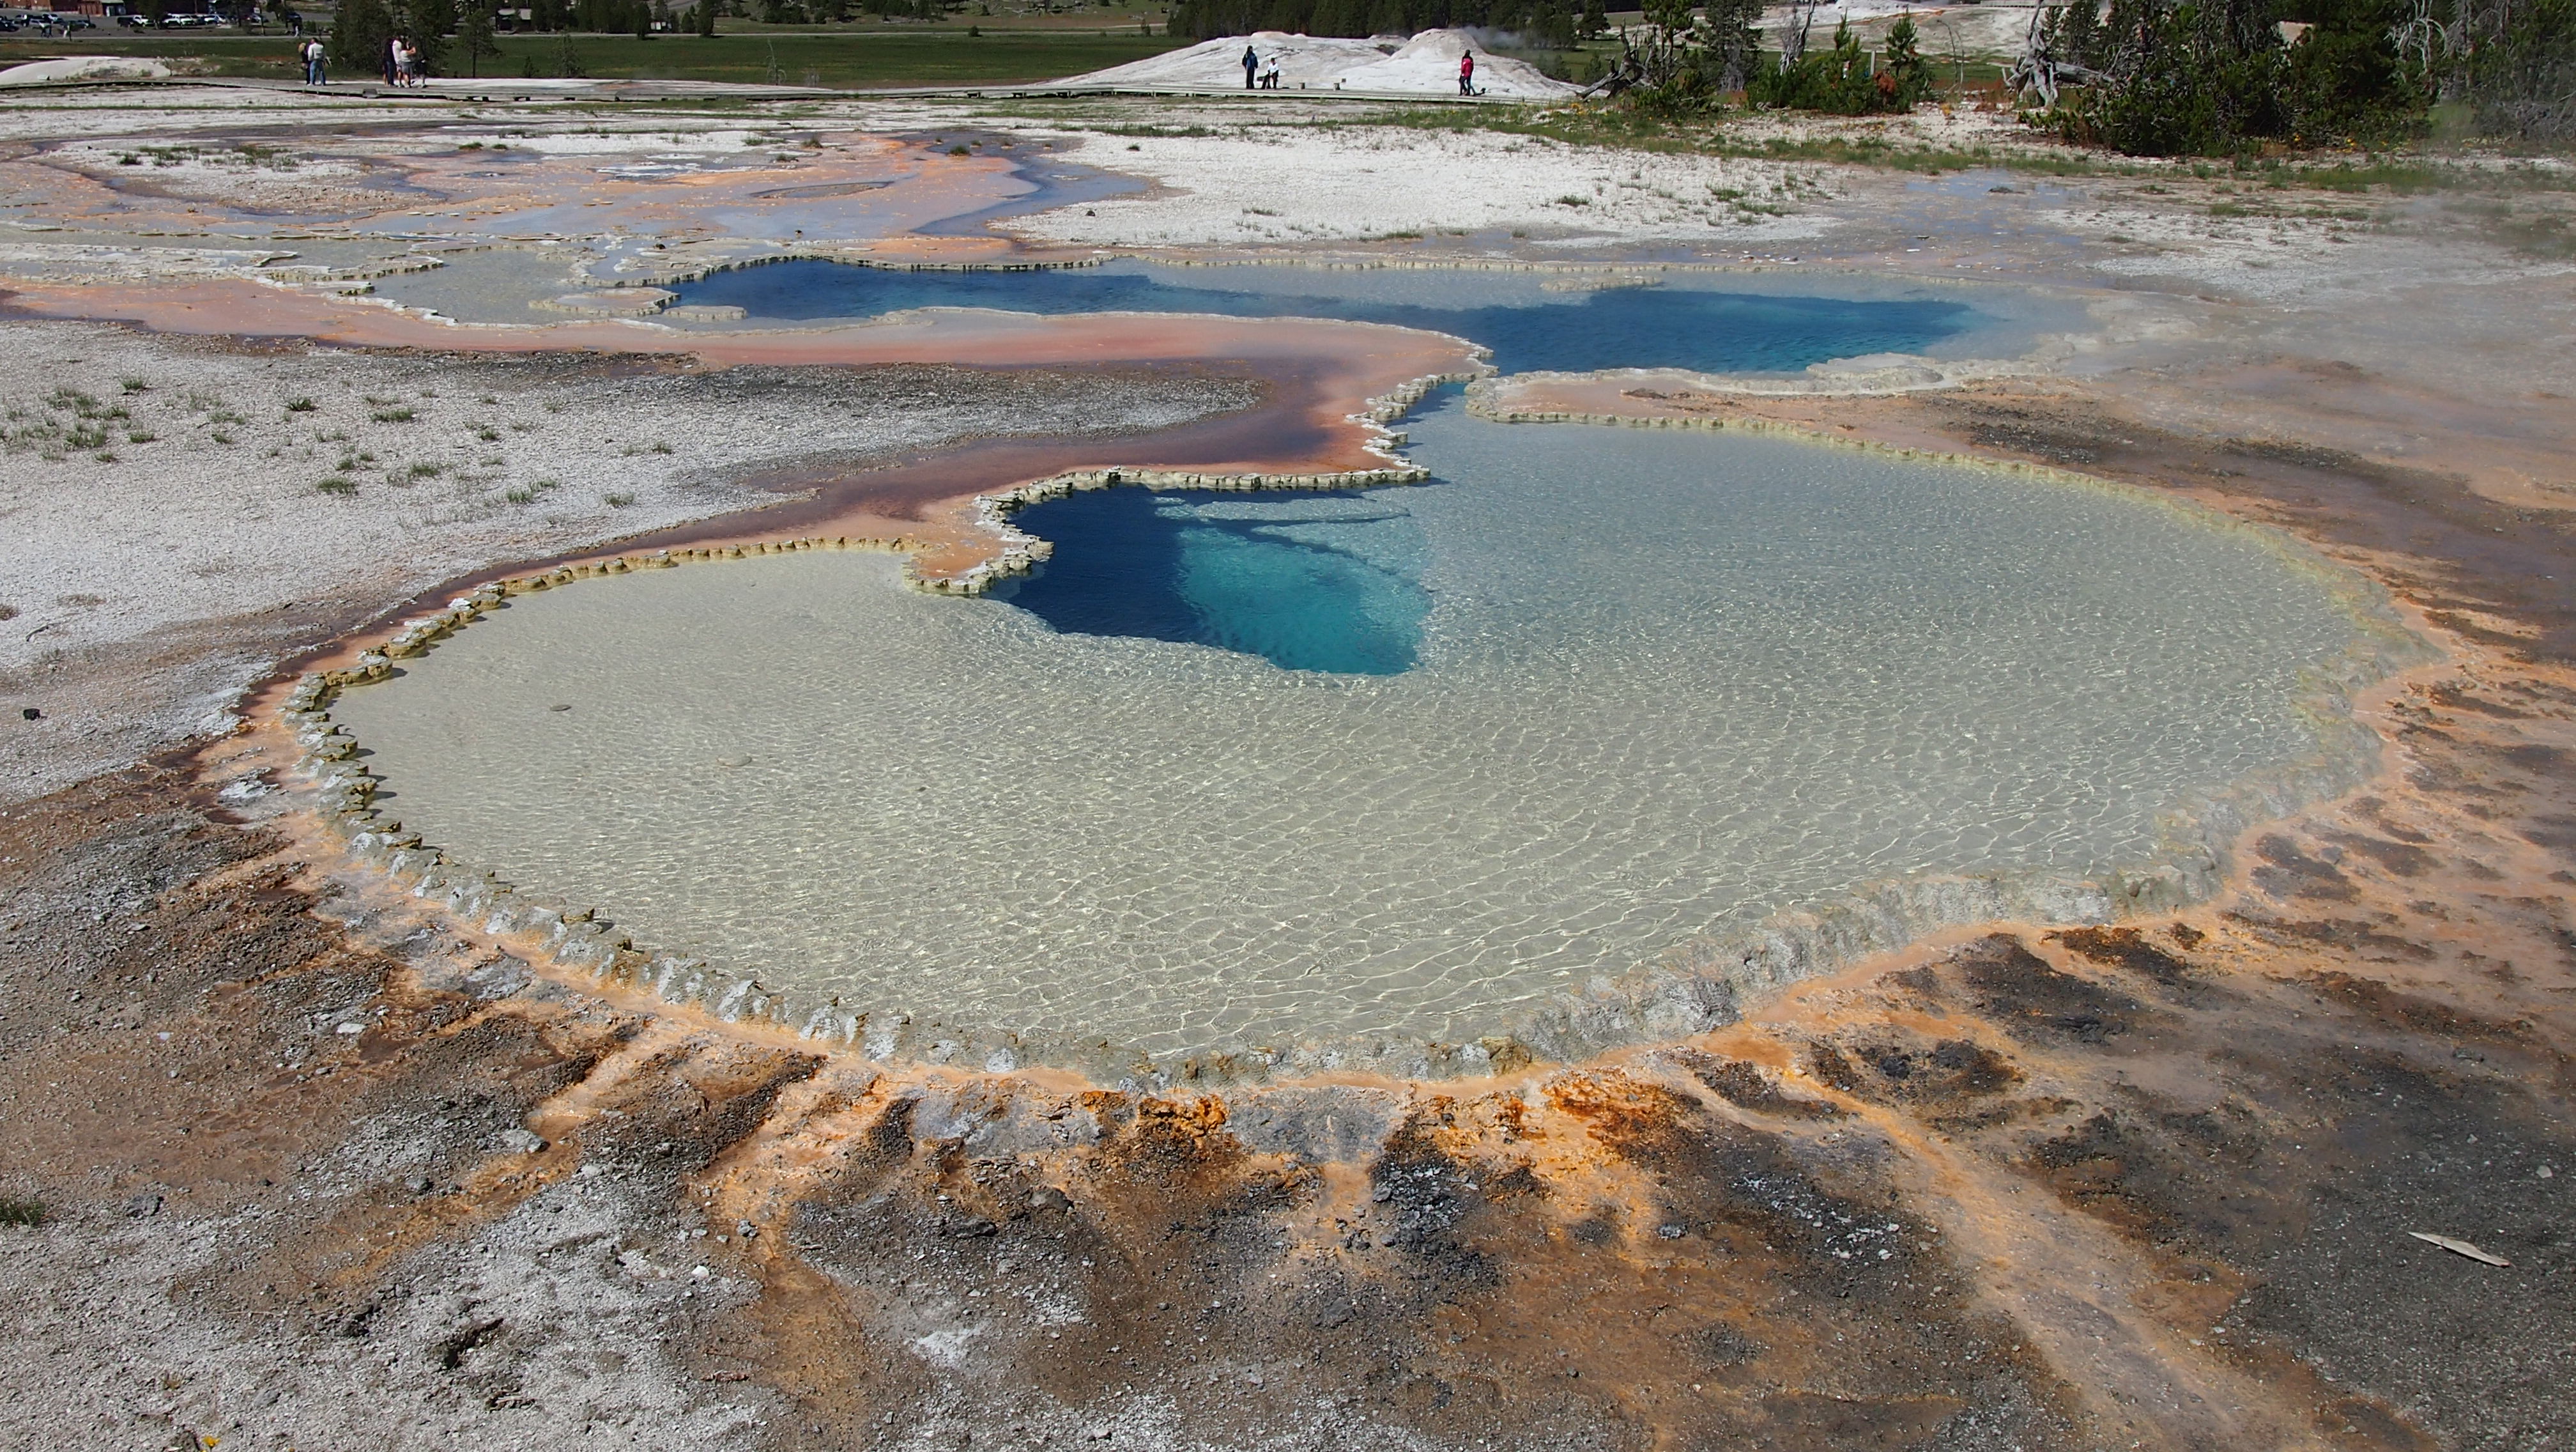
sea, nature, sand, spring, swimming pool, soil, yellowstone, creativecommons, animals, bison, epm1, gysers